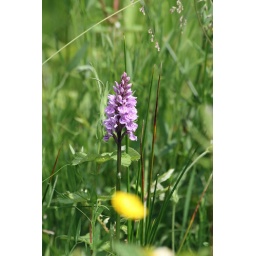
Common spotted orchid in a field